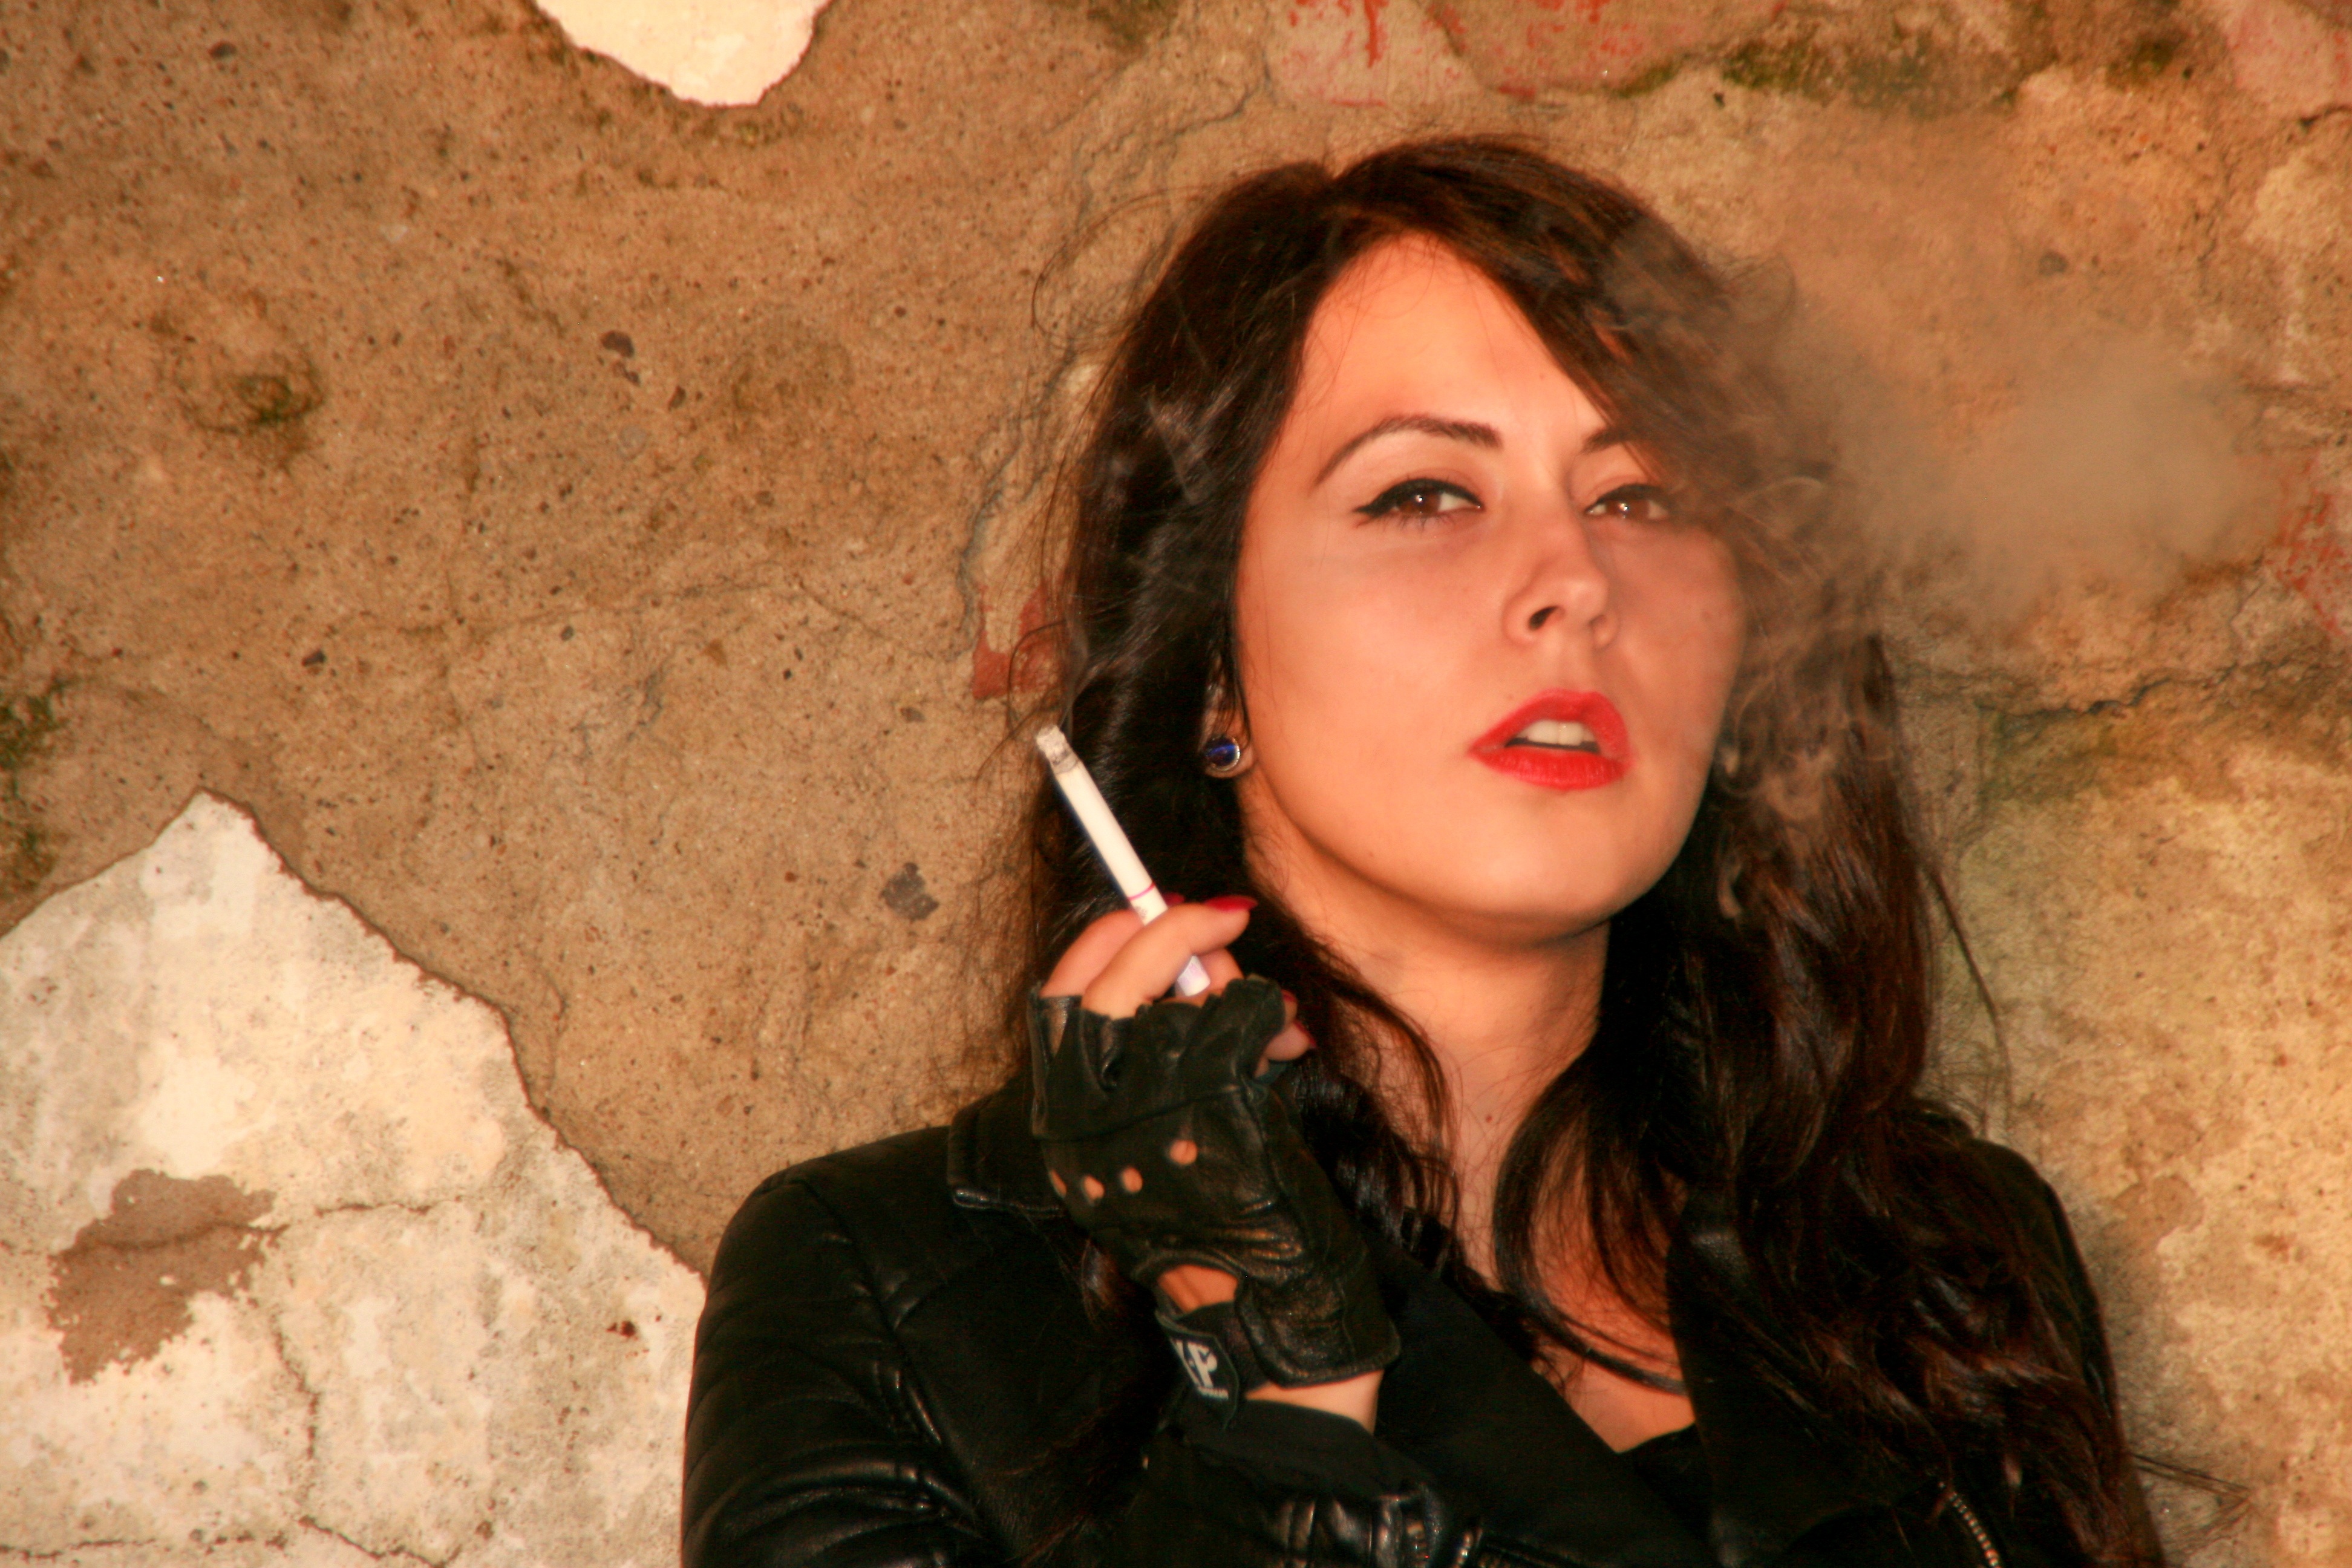
person, girl, woman, photography, portrait, model, red, fashion, lady, cigarette, black hair, eye, head, photograph, beauty, photo shoot, seduction, leather jacket, portrait photography, art model